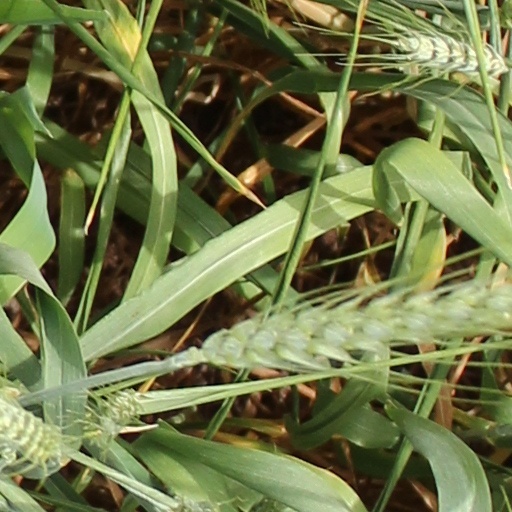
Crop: wheat